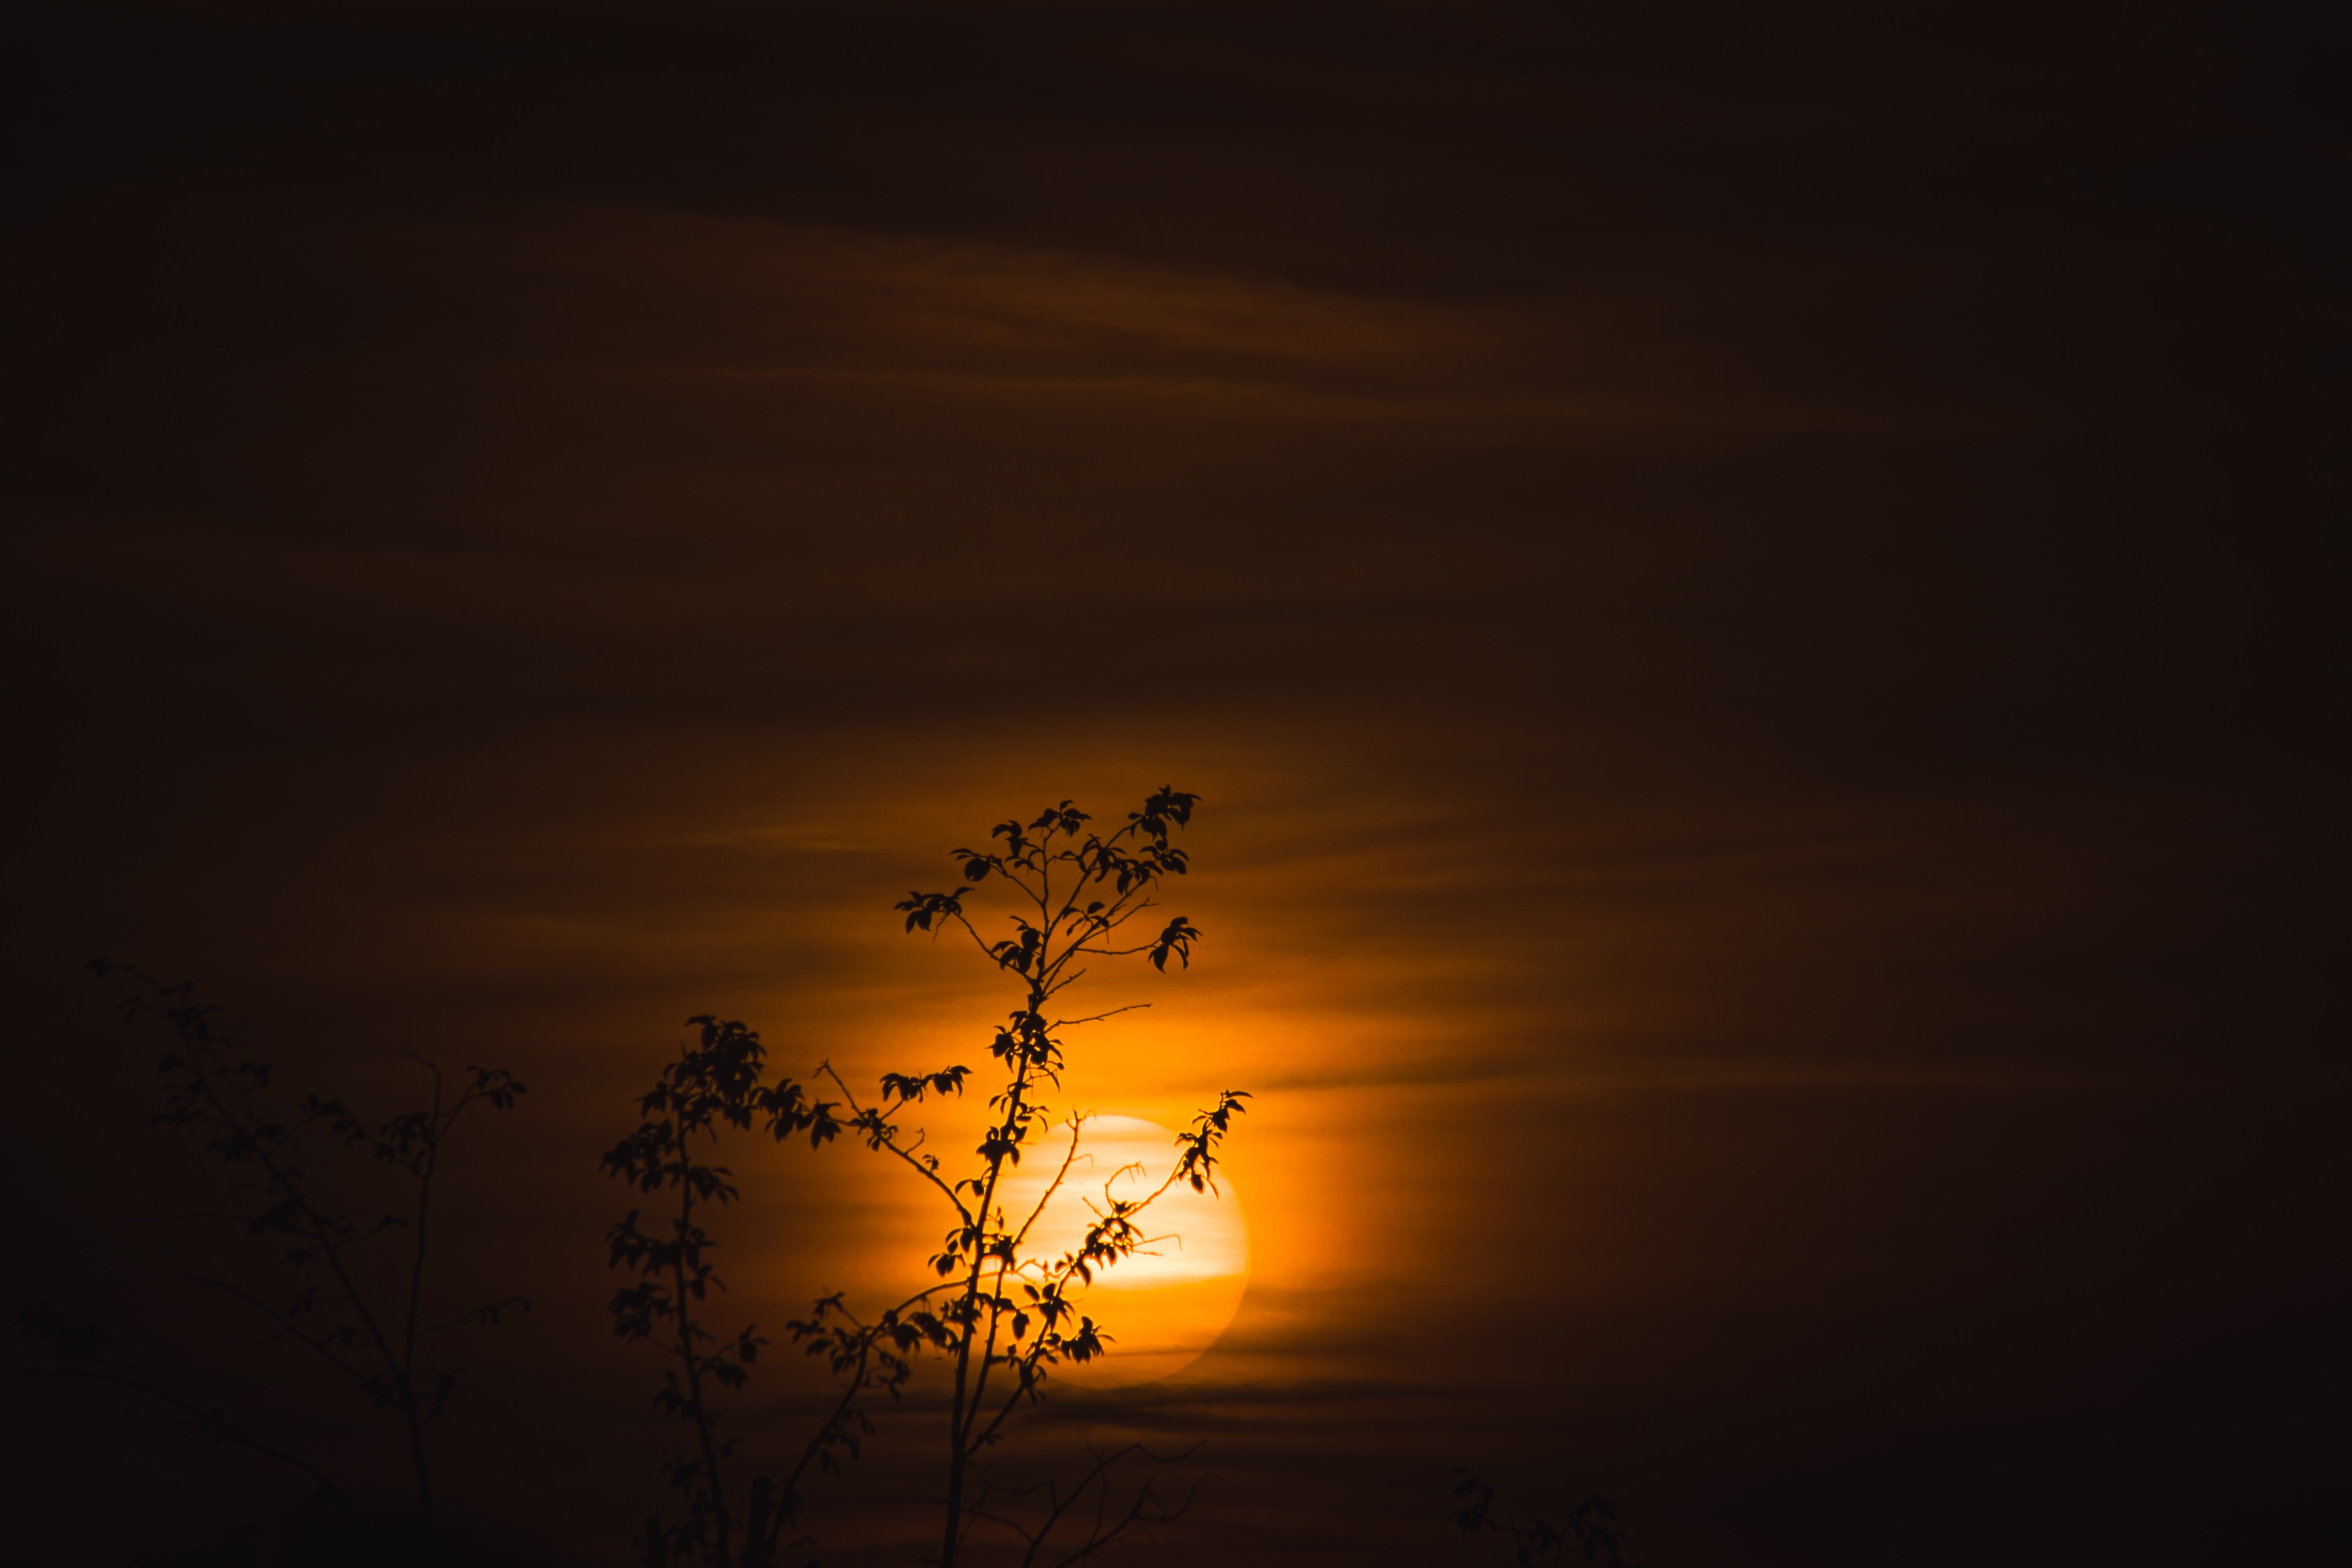
natural, sky, plant, branch, natural landscape, afterglow, amber, wood, dusk, twig, sunset, sunrise, horizon, astronomical object, red sky at morning, landscape, heat, cloud, calm, grass, sun, darkness, grassland, backlighting, evening, tree, wildlife, dawn, soil, ocean, art, water, night, silhouette, field, savanna, winter, sea